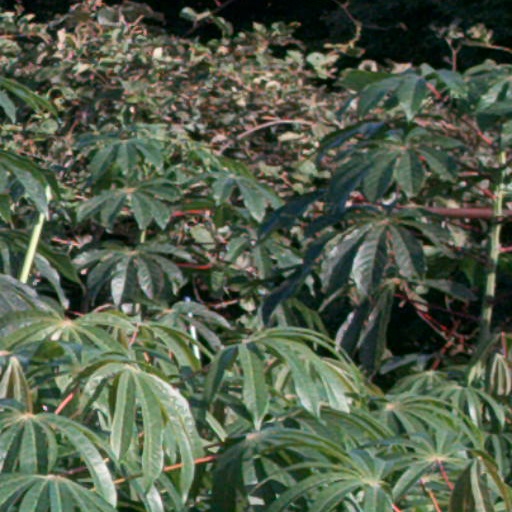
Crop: cassava